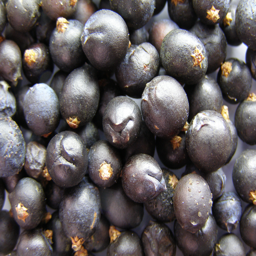
protecting juniper from a berry uncertain future